Spoon (band)

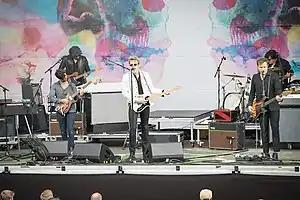
Spoon performing live in 2017

Spoon is an American rock band from Austin, Texas, consisting of members Britt Daniel (vocals, guitar), Jim Eno (drums), Alex Fischel (keyboards, guitar), Gerardo Larios (guitar, keyboards) and Ben Trokan (bass, keyboards). The band was formed in Austin in October 1993 by Daniel and Eno. Critics have described the band's musical style as rock and roll, post-punk, and art rock.